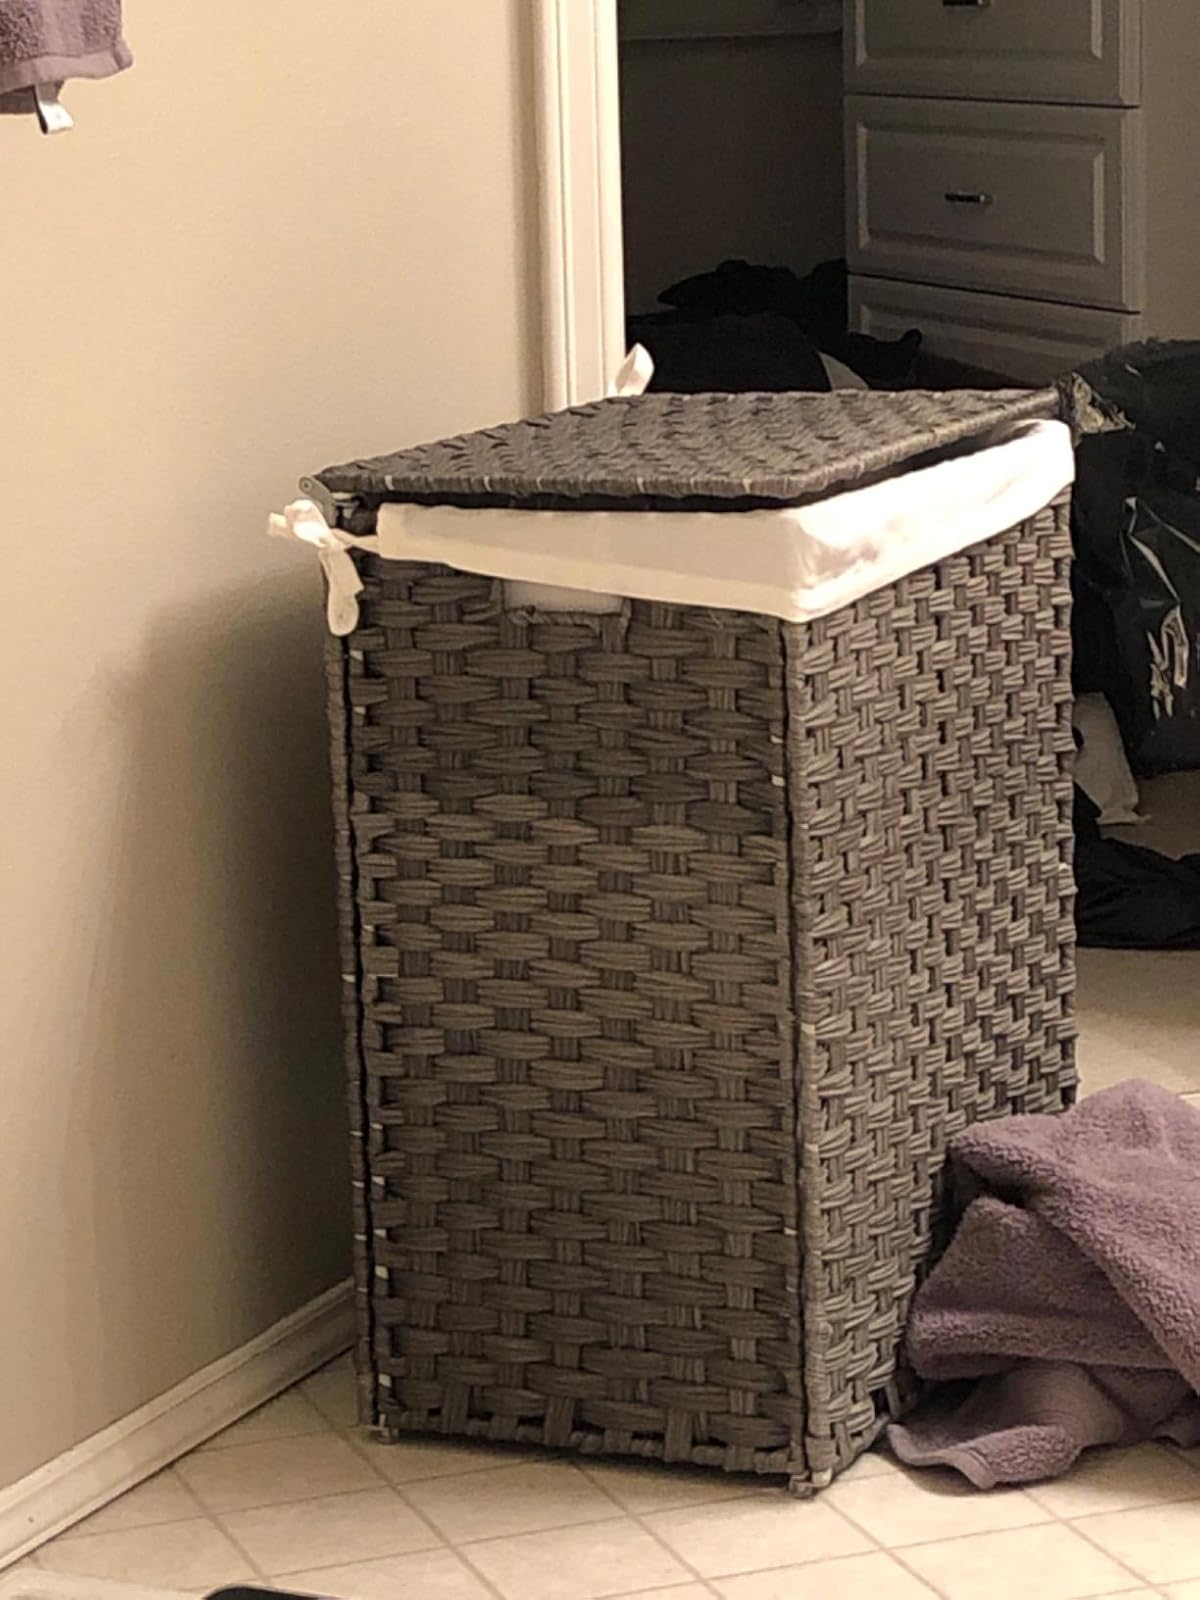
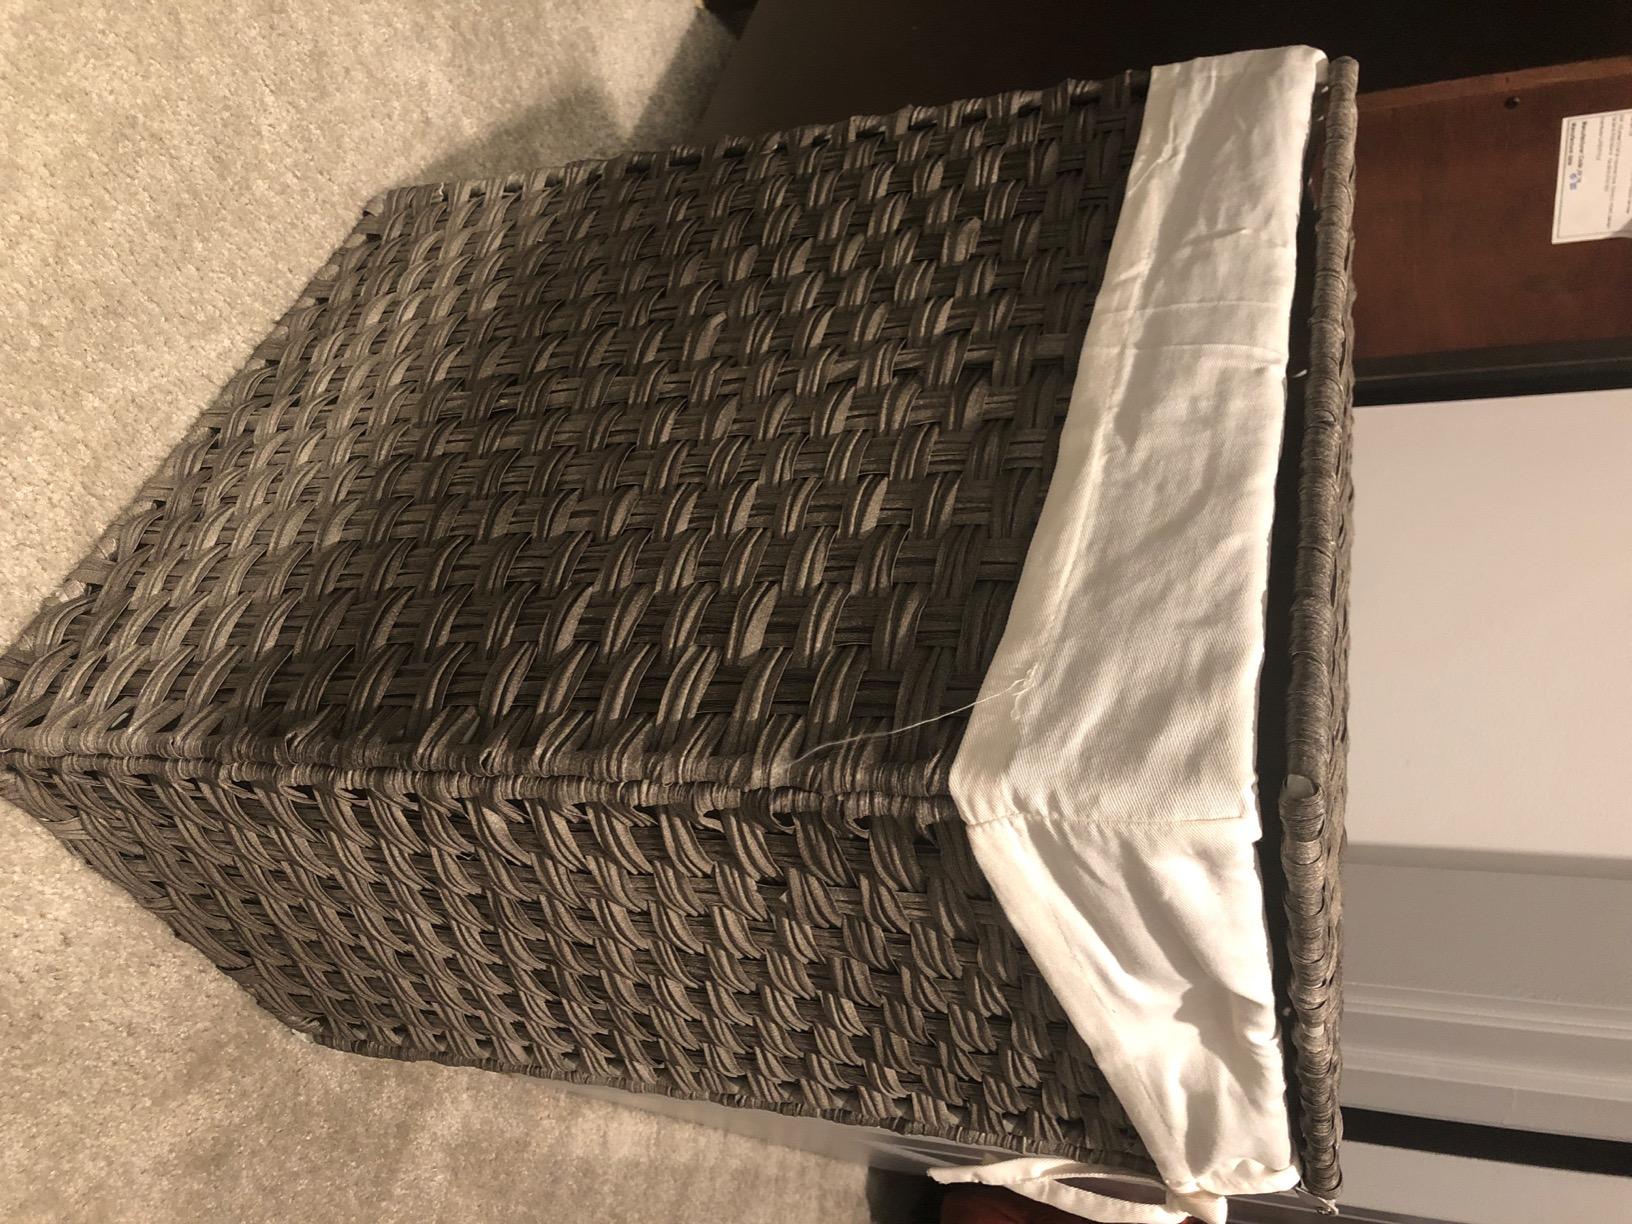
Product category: items_hamper
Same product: yes